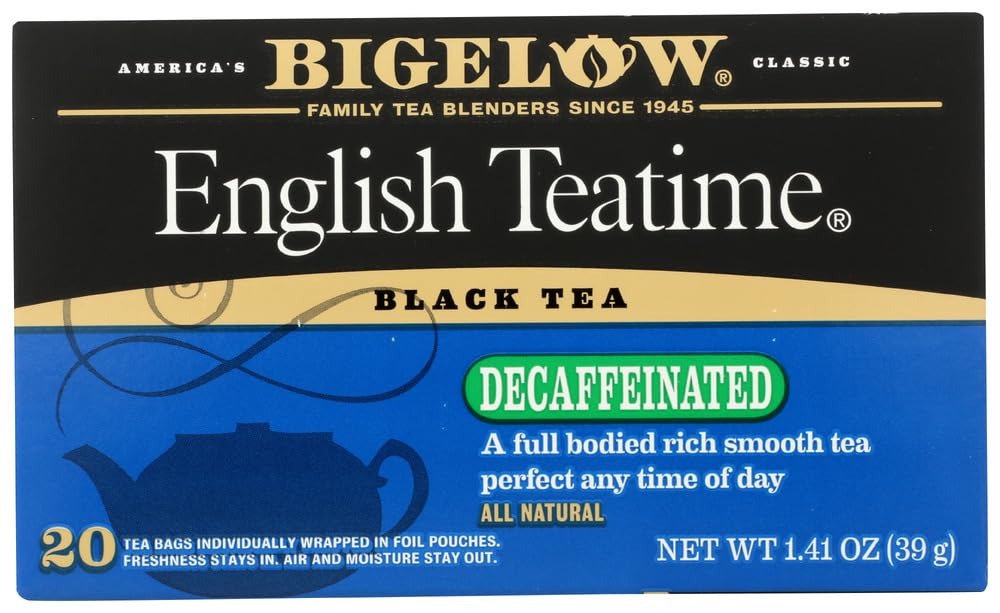
Item Name: Bigelow Tea Decaf English Teatime 20 Bags (Pack of 6)
Value: 1.0
Unit: Count

Price: 32.53